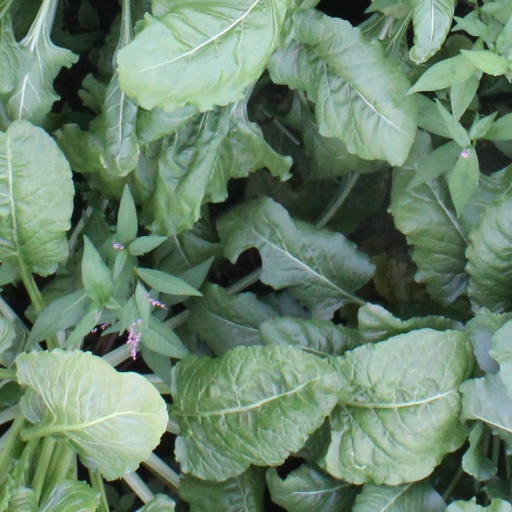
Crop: sugar beet